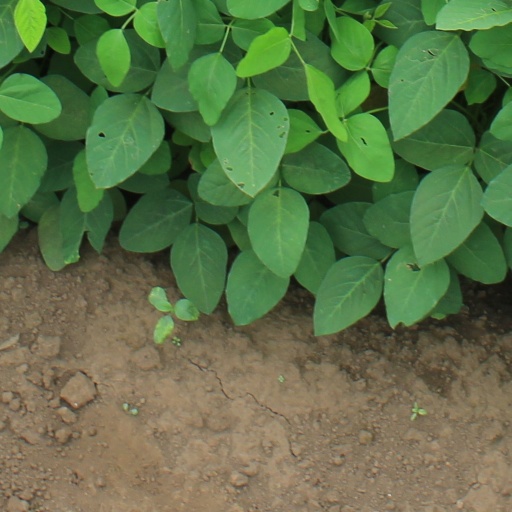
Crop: soybean